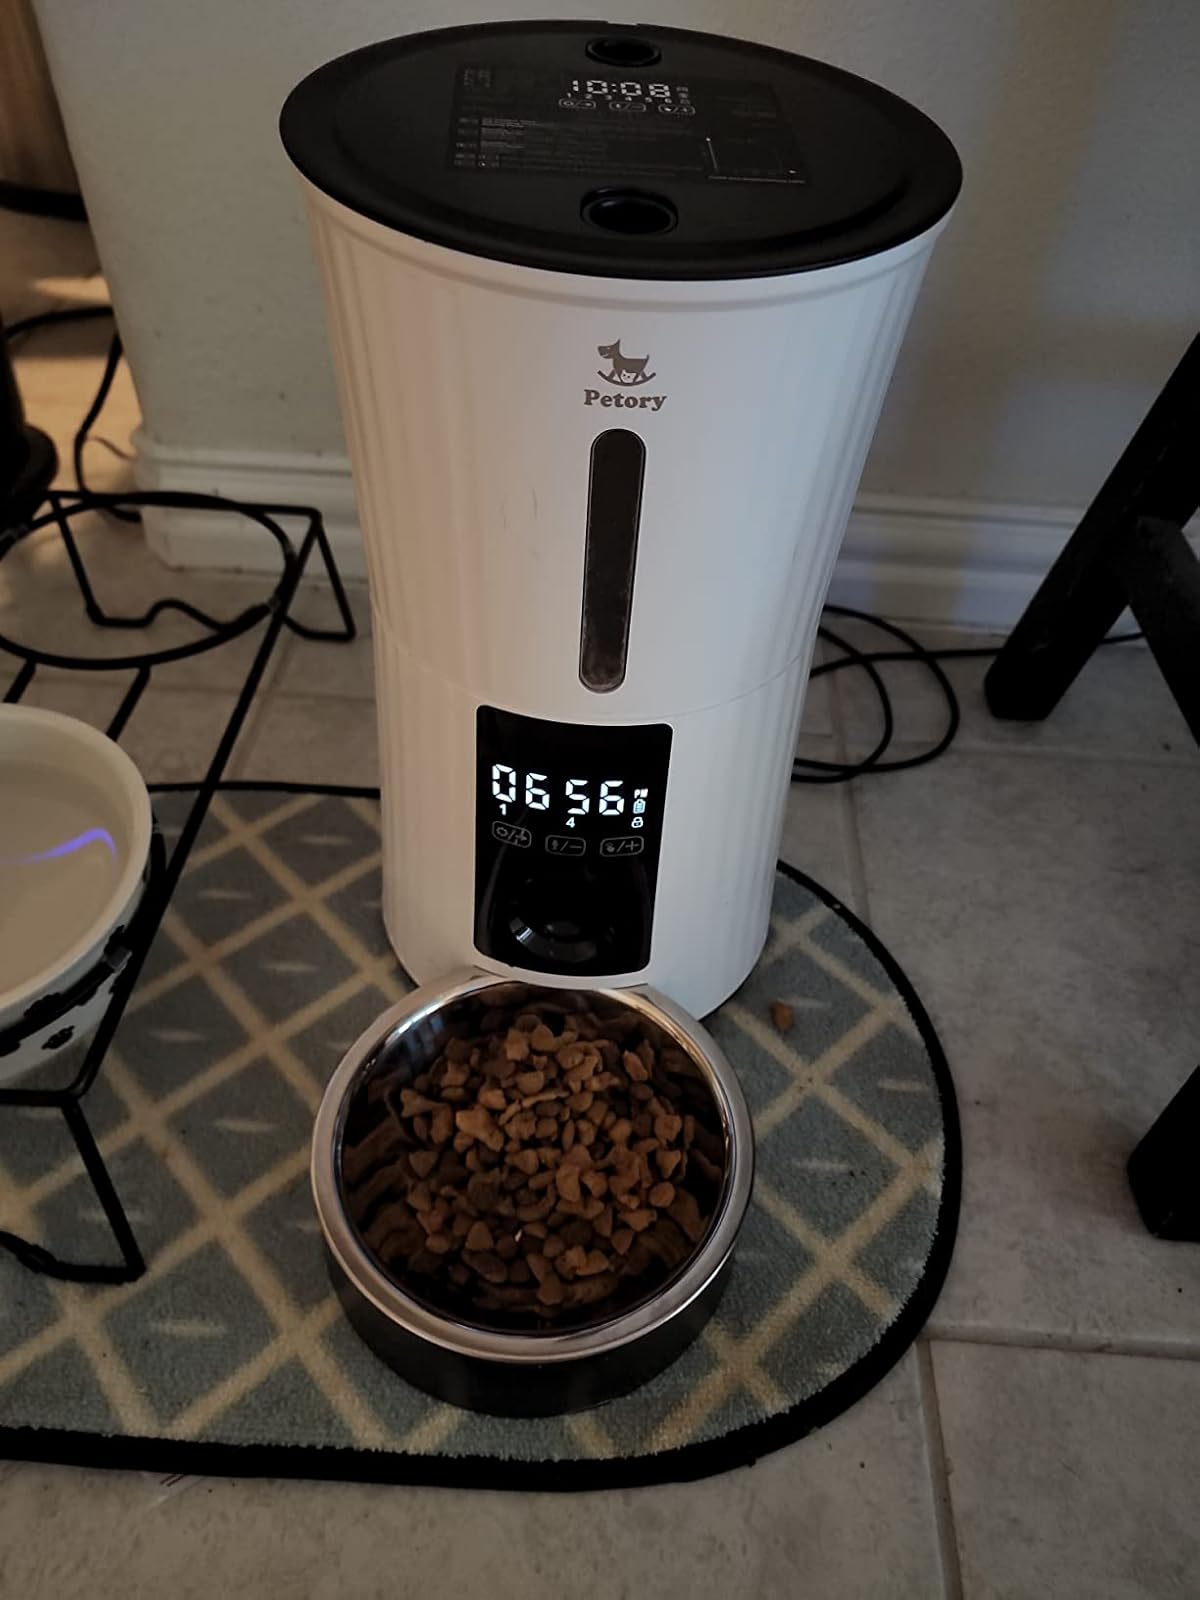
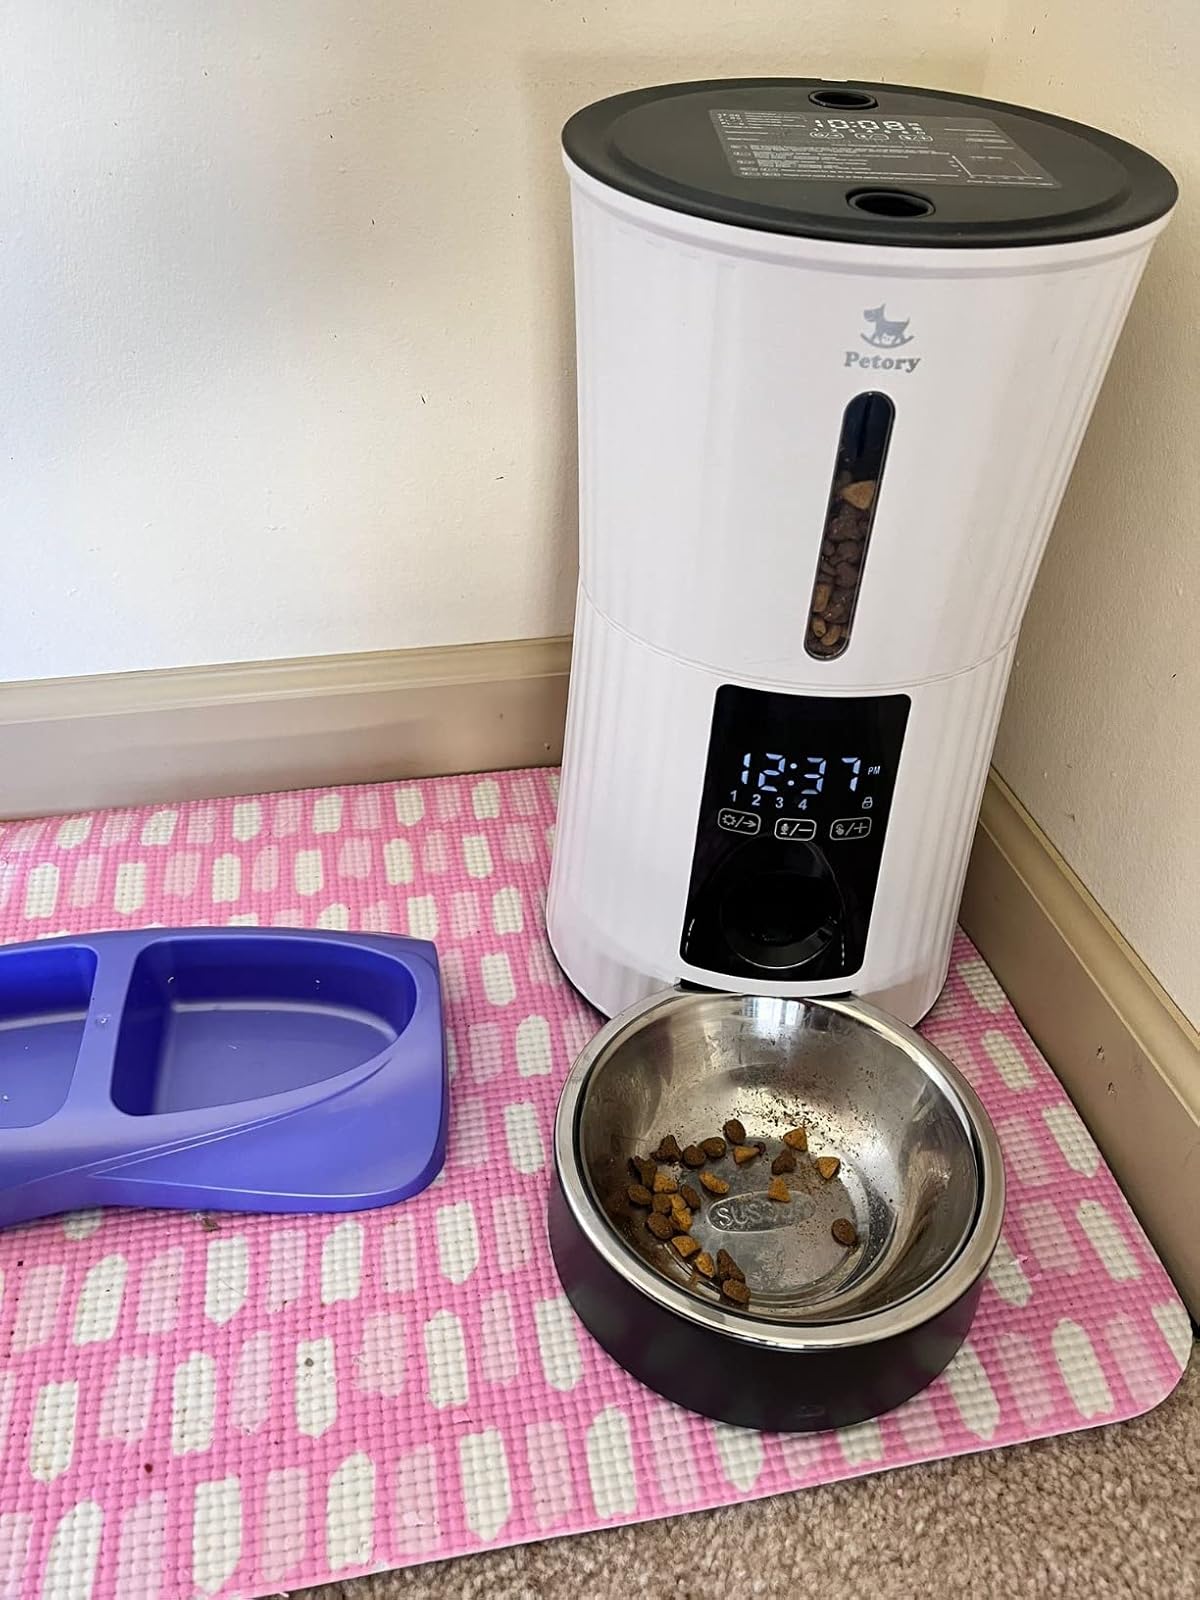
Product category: items_feeder
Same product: yes